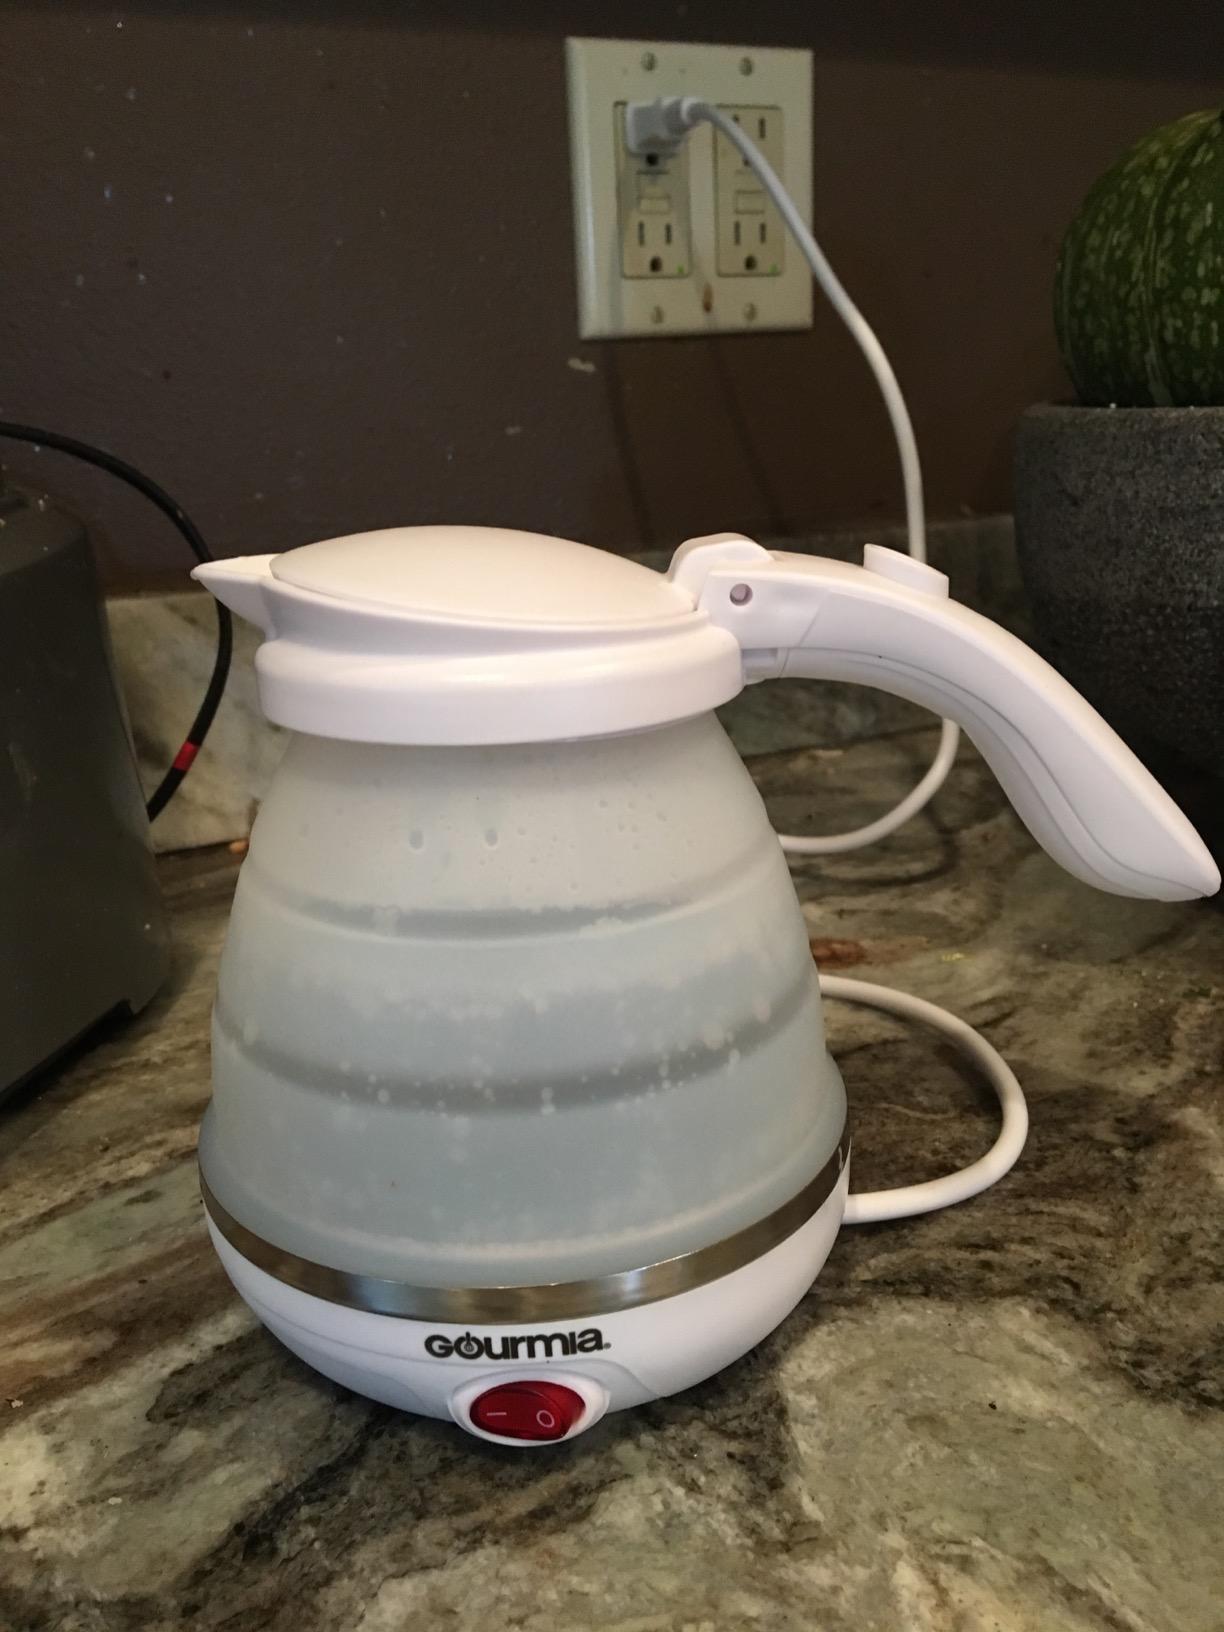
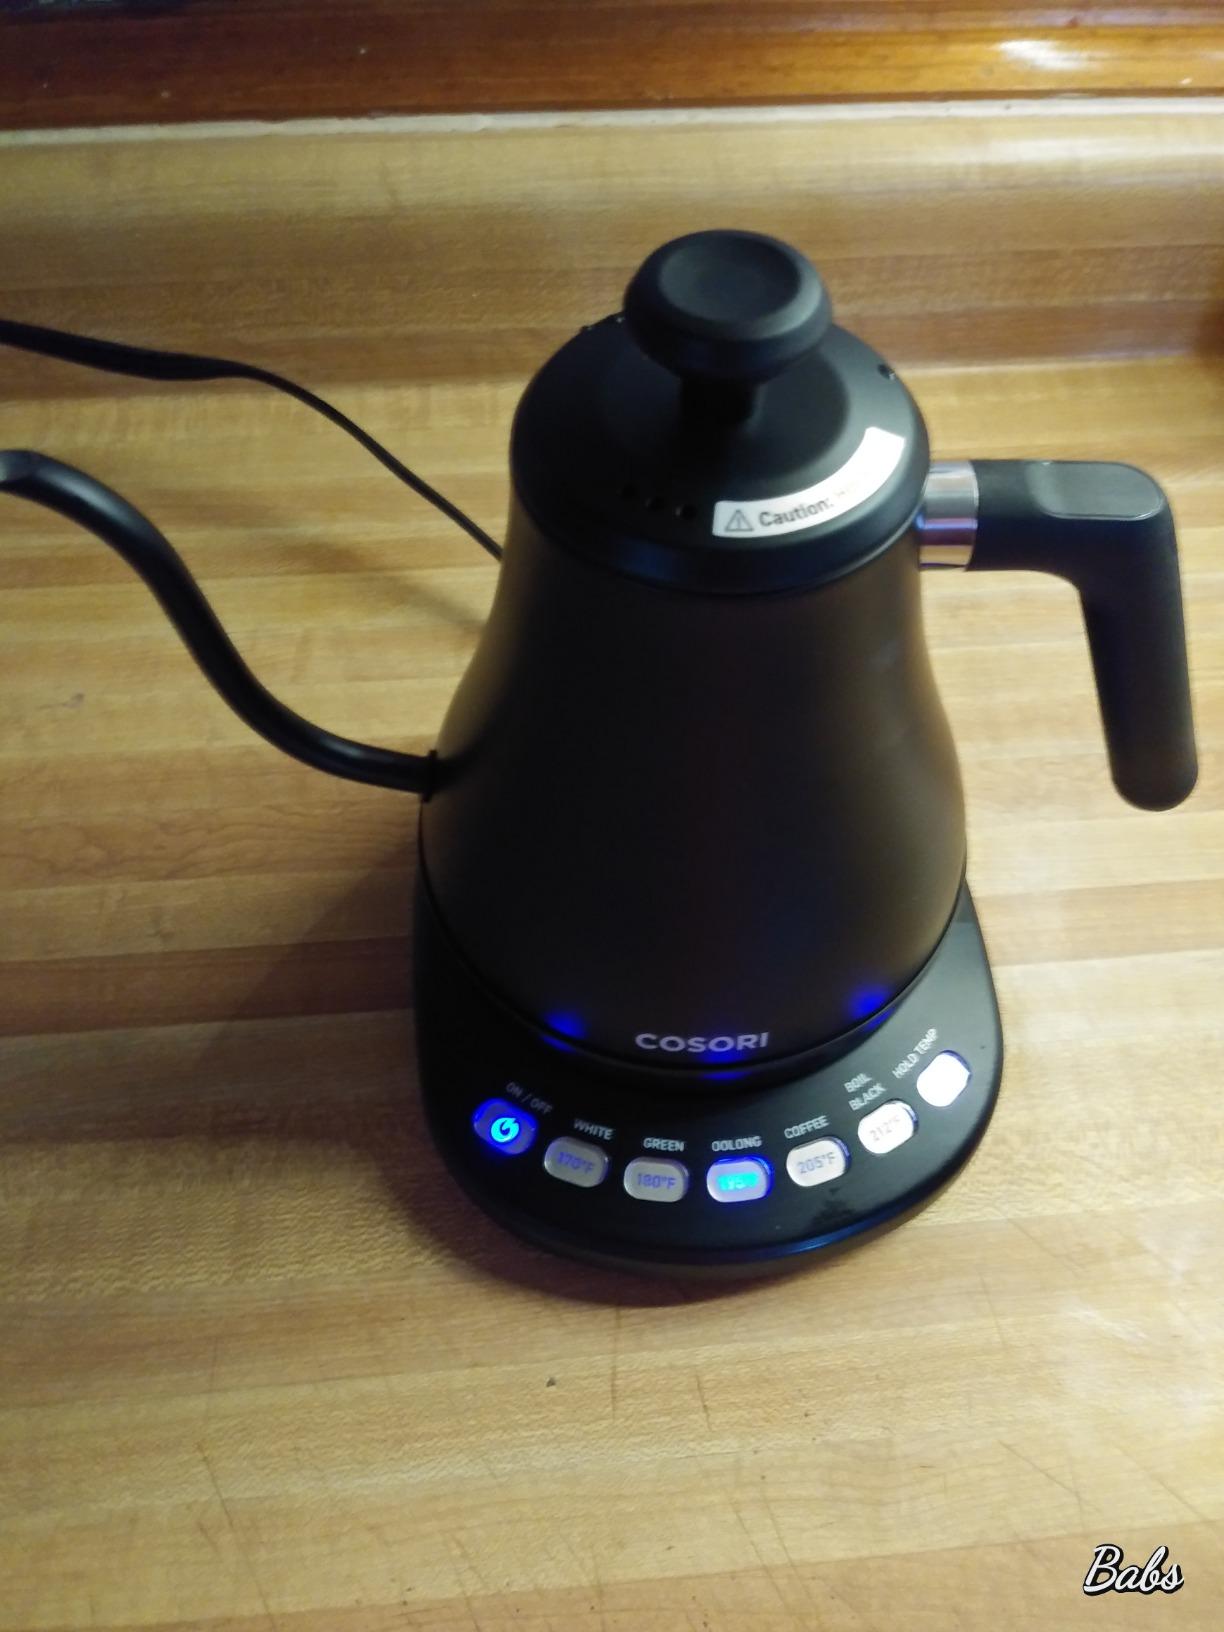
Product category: items_kettle
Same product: no